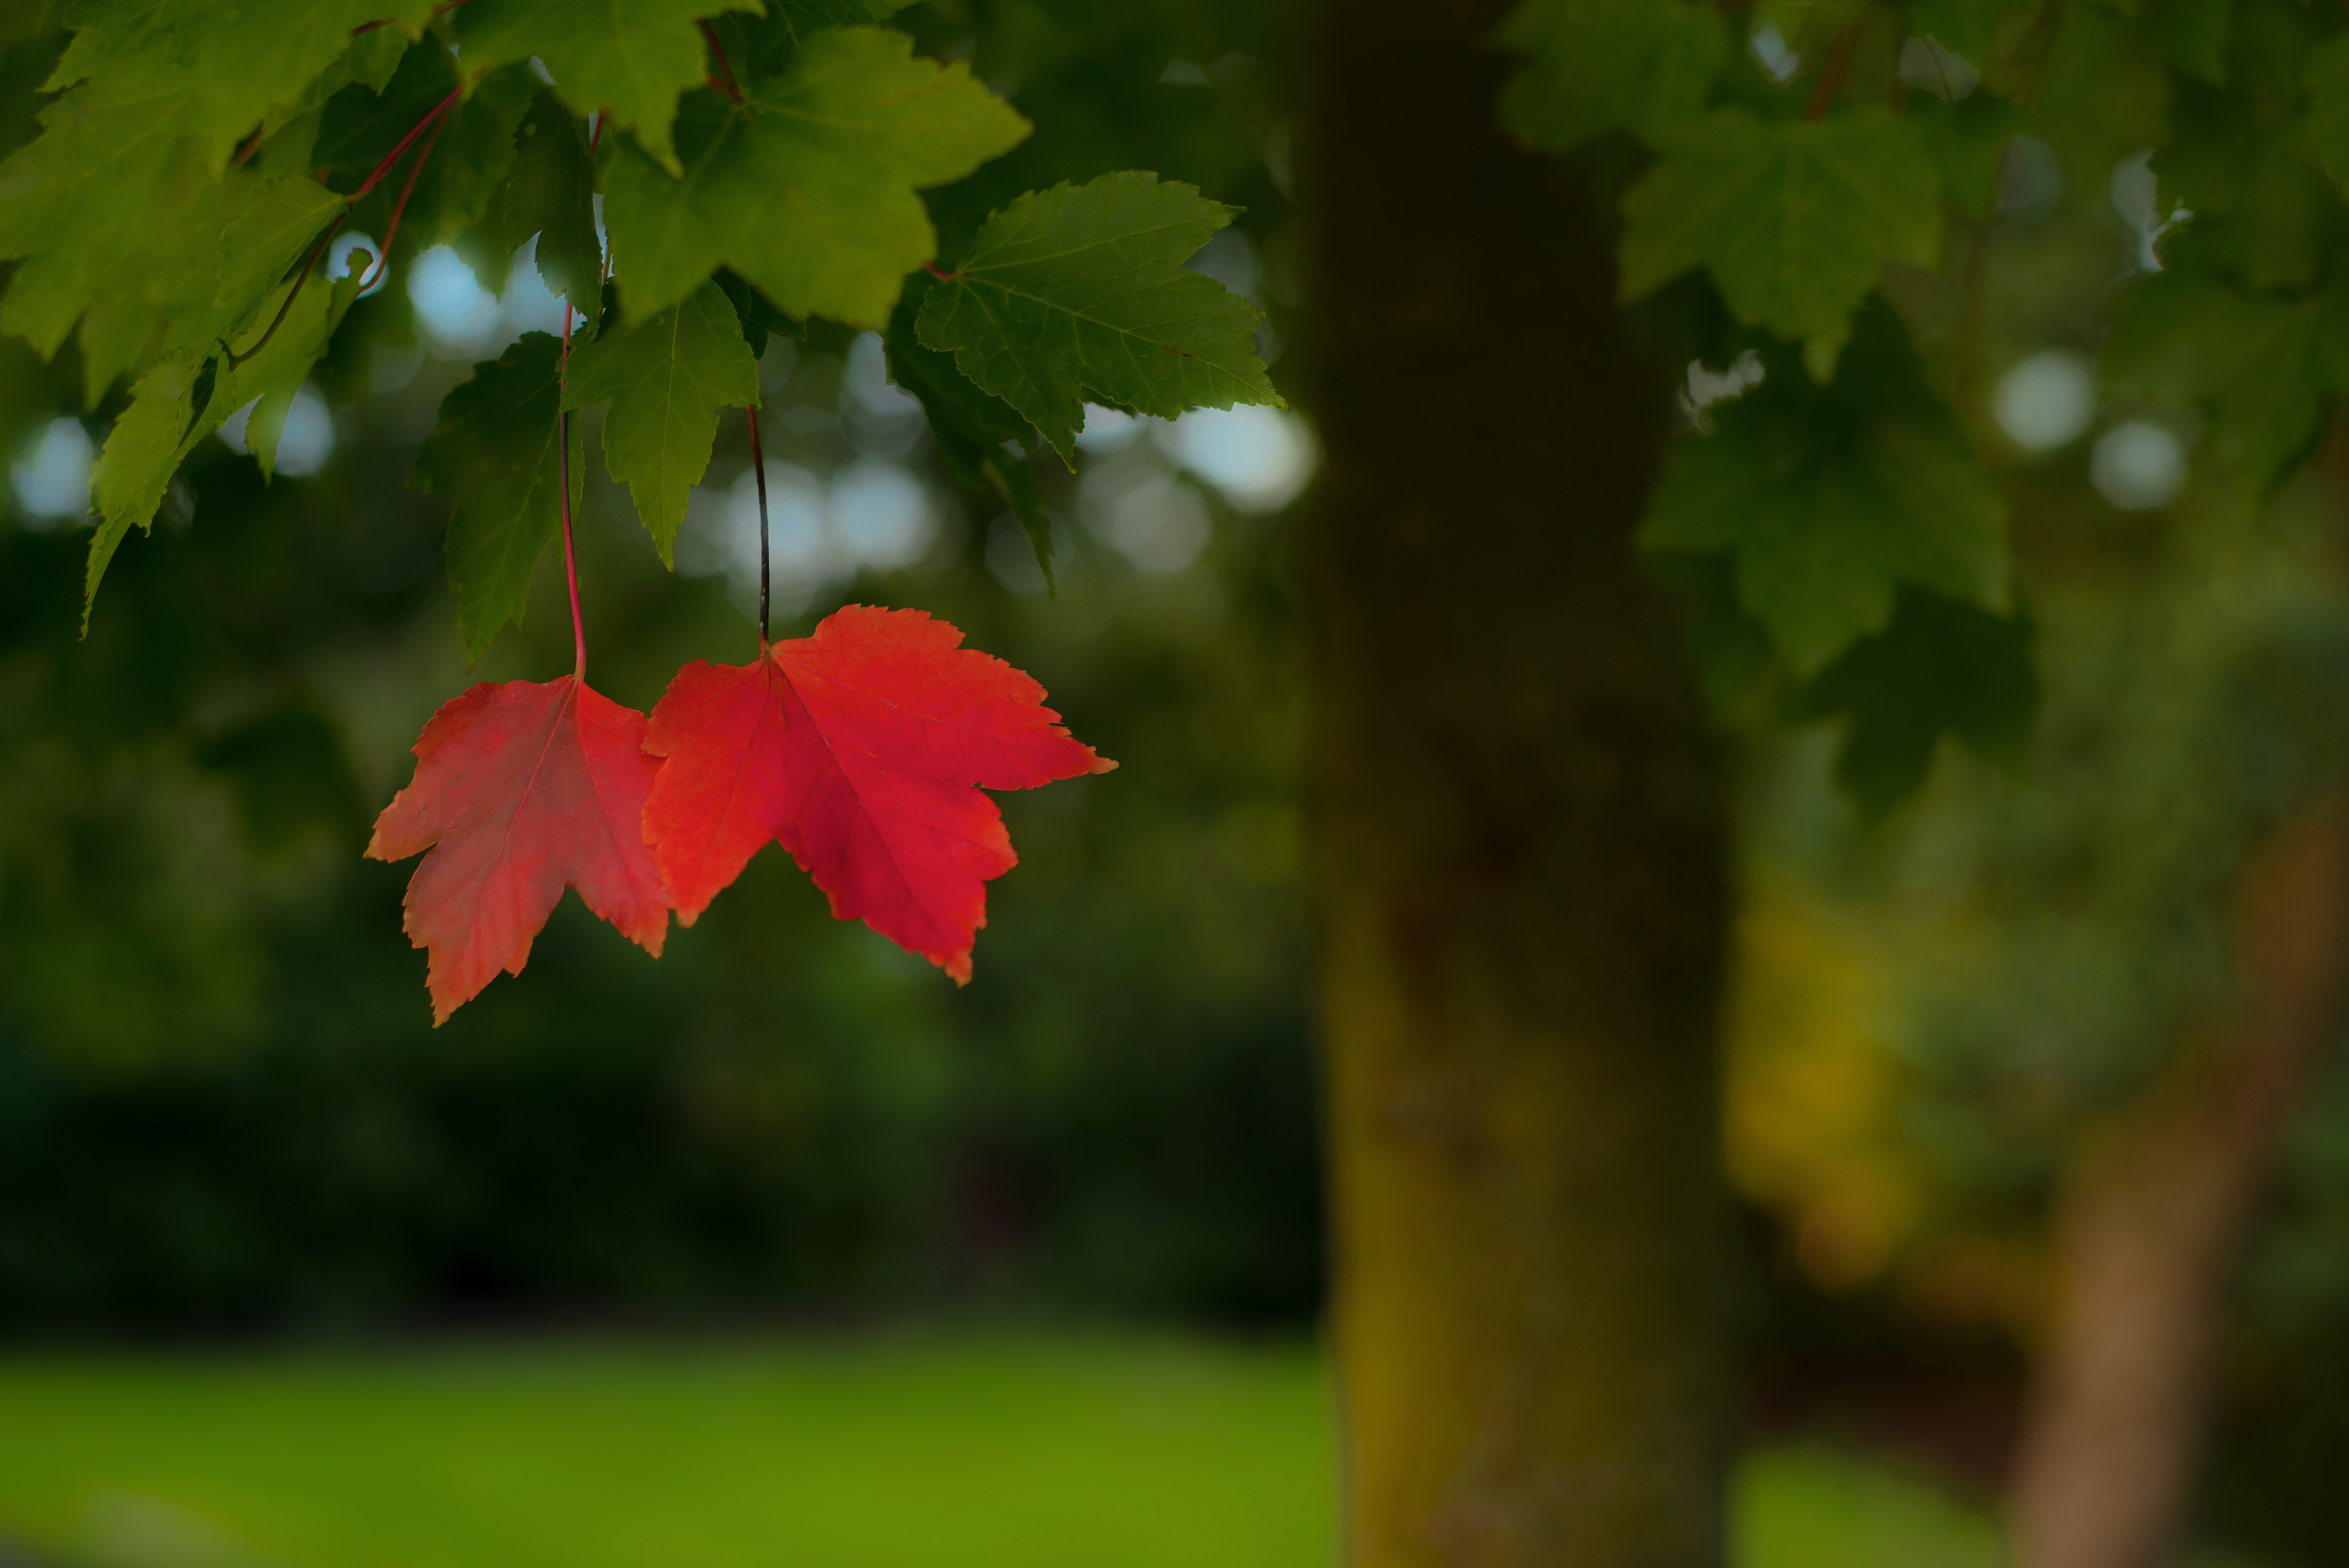
landscape, tree, nature, outdoor, branch, blossom, plant, sunlight, leaf, fall, flower, alone, foliage, green, red, produce, autumn, botany, lonely, flora, season, maple tree, sad, september, leafs, hope, october, strangers, red leaves, macro photography, green leaves, flowering plant, desperate, woody plant, land plant